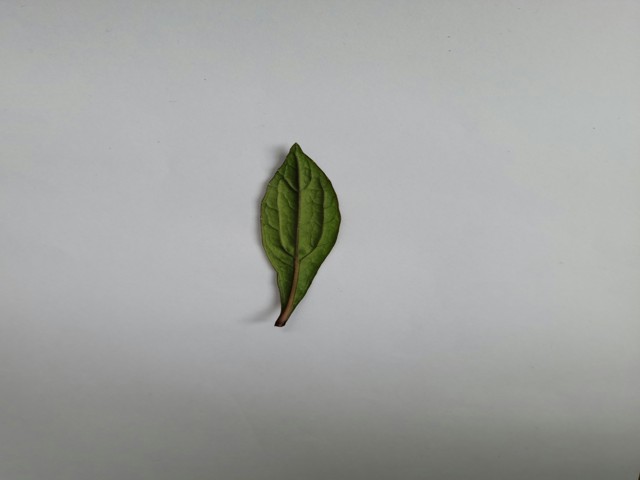
Plant: ayapan